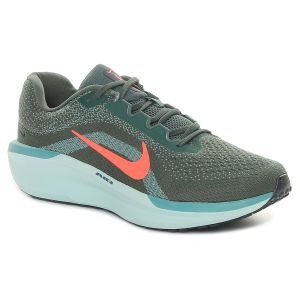
Nike Scarpa da Running Uomo  Air Winflo 11 Verde Azzurro   Sconto 10%
Prezzo: 99,00 €